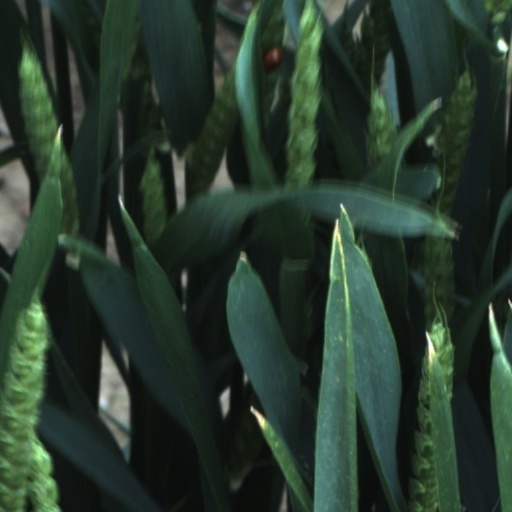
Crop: wheat